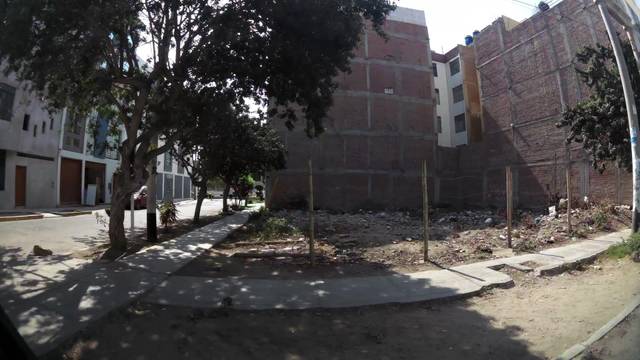
Region: Peru
Coordinates: -8.128, -79.03